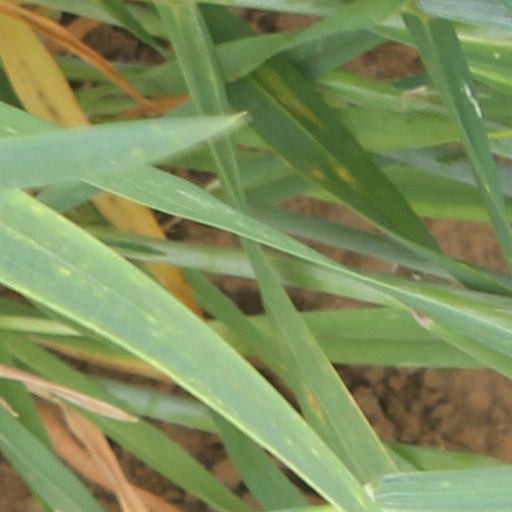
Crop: wheat